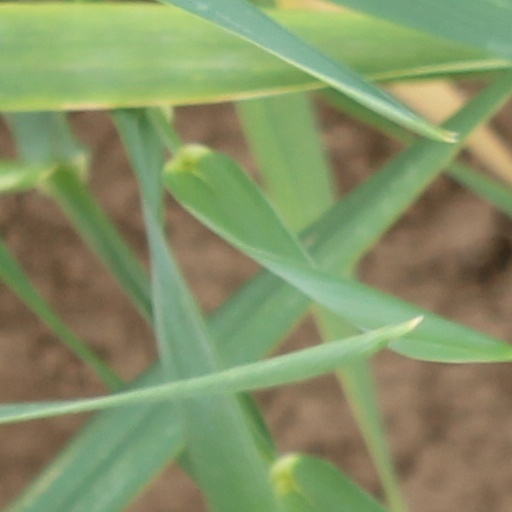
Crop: wheat